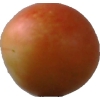
Label: cherry_wax